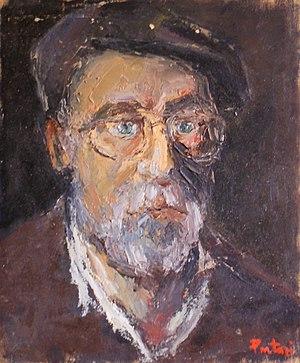
Valeriu Pantazi, de son vrai nom Valeriu Pantazie Constantinescu, est un poète, un écrivain et un peintre roumain.